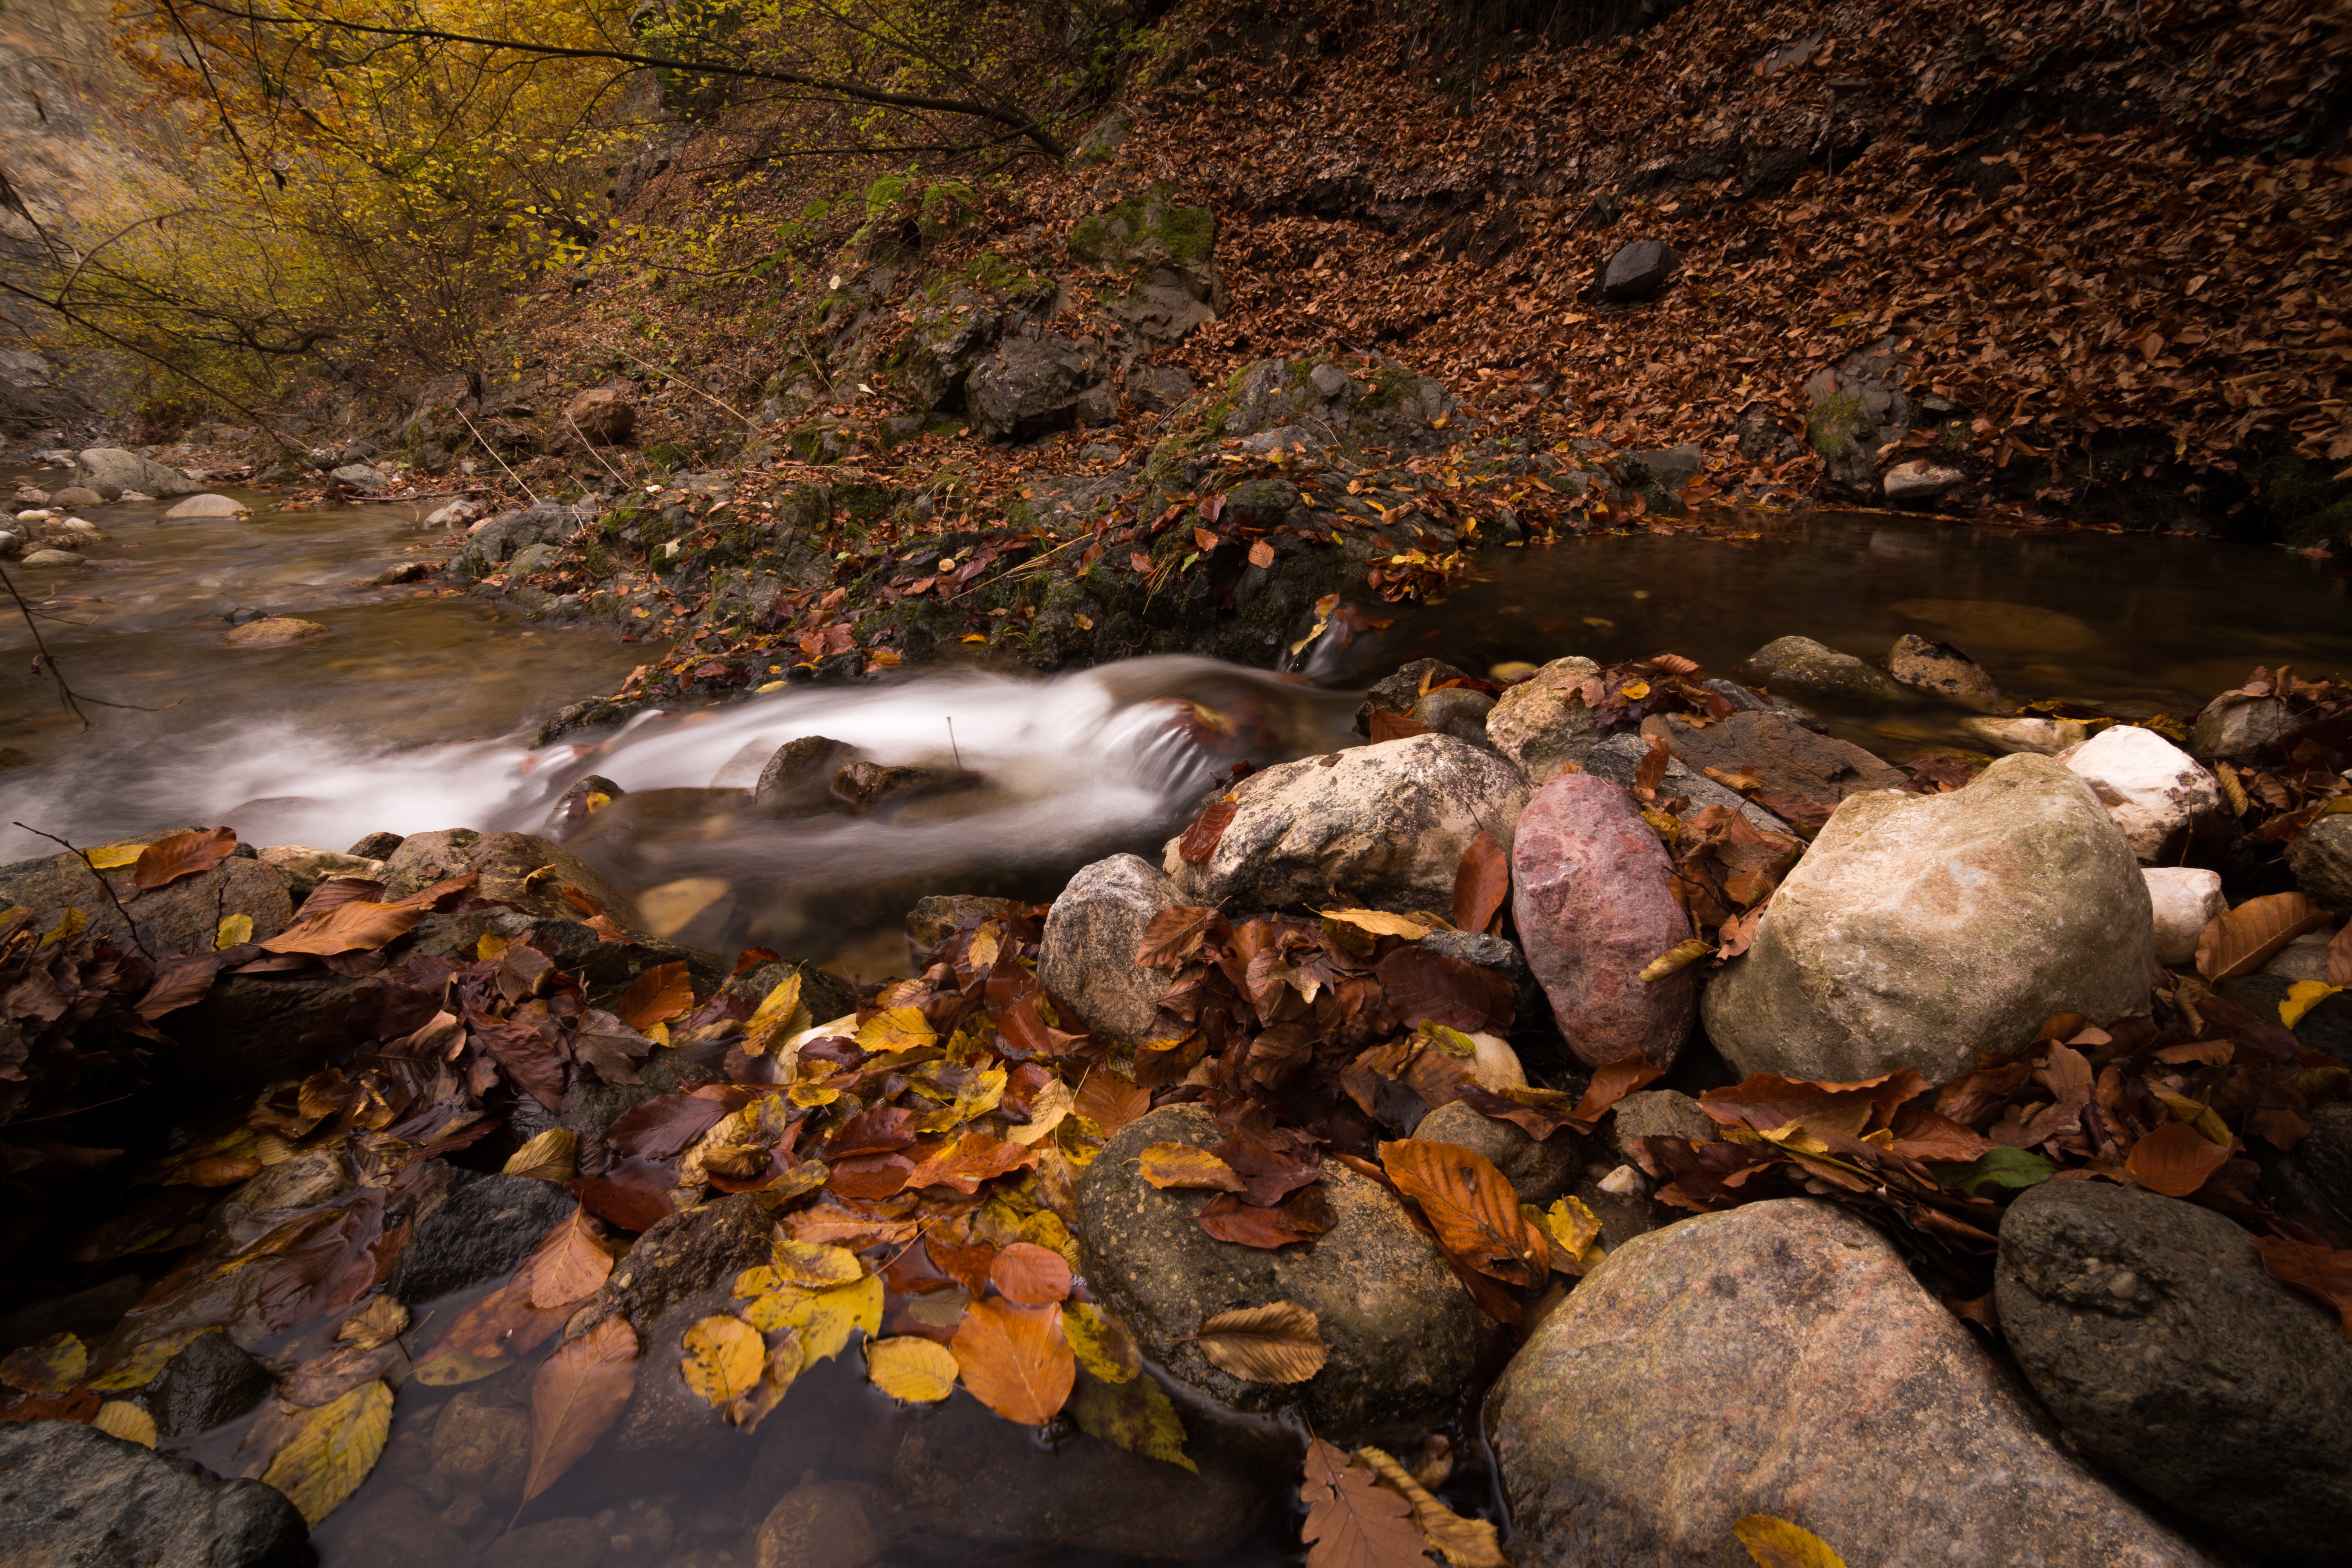
water, stream, nature, body of water, leaf, wilderness, rock, autumn, creek, river, watercourse, stream bed, tree, landscape, plant, water feature, water resources, arroyo, deciduous, forest